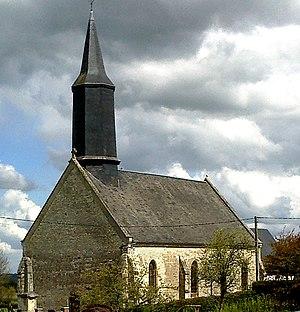
Centre de Mesangueville Église paroissiale
Mésangueville est une commune française située dans le département de la Seine-Maritime en région Normandie.